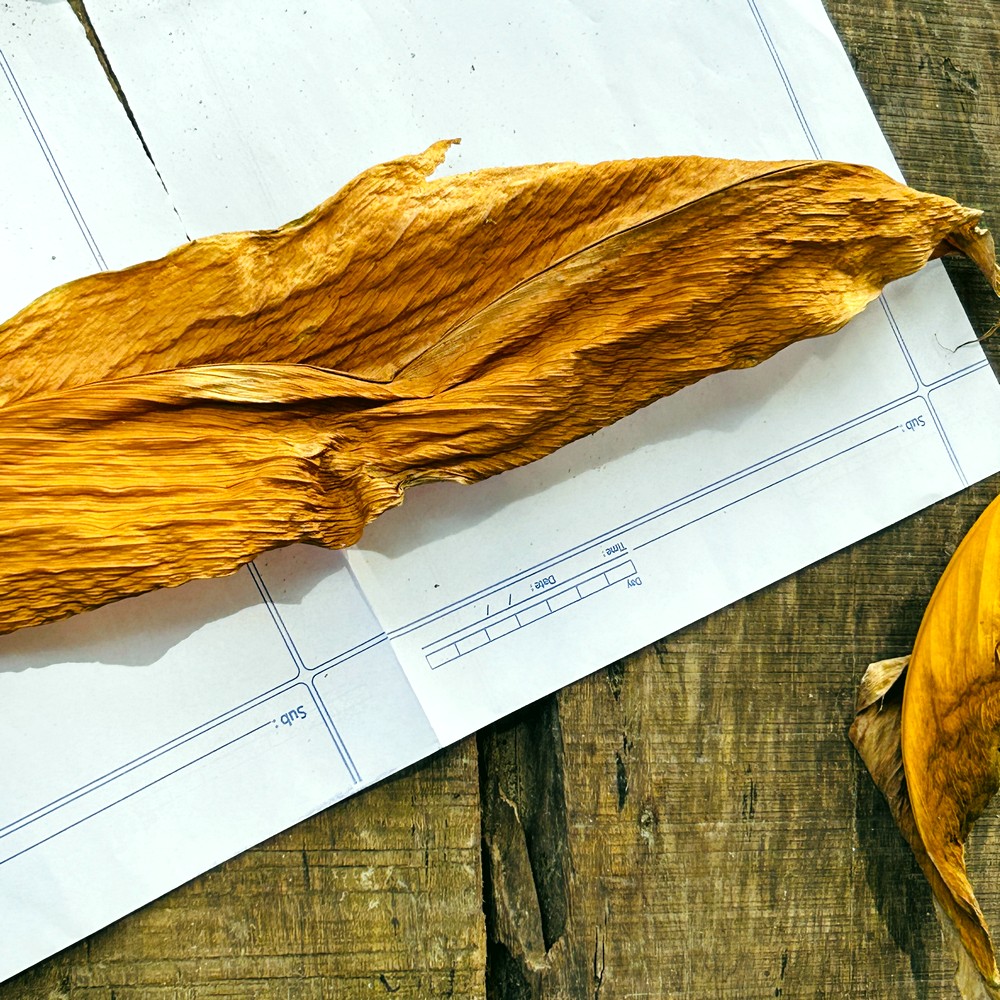
Label: Dry Leaf